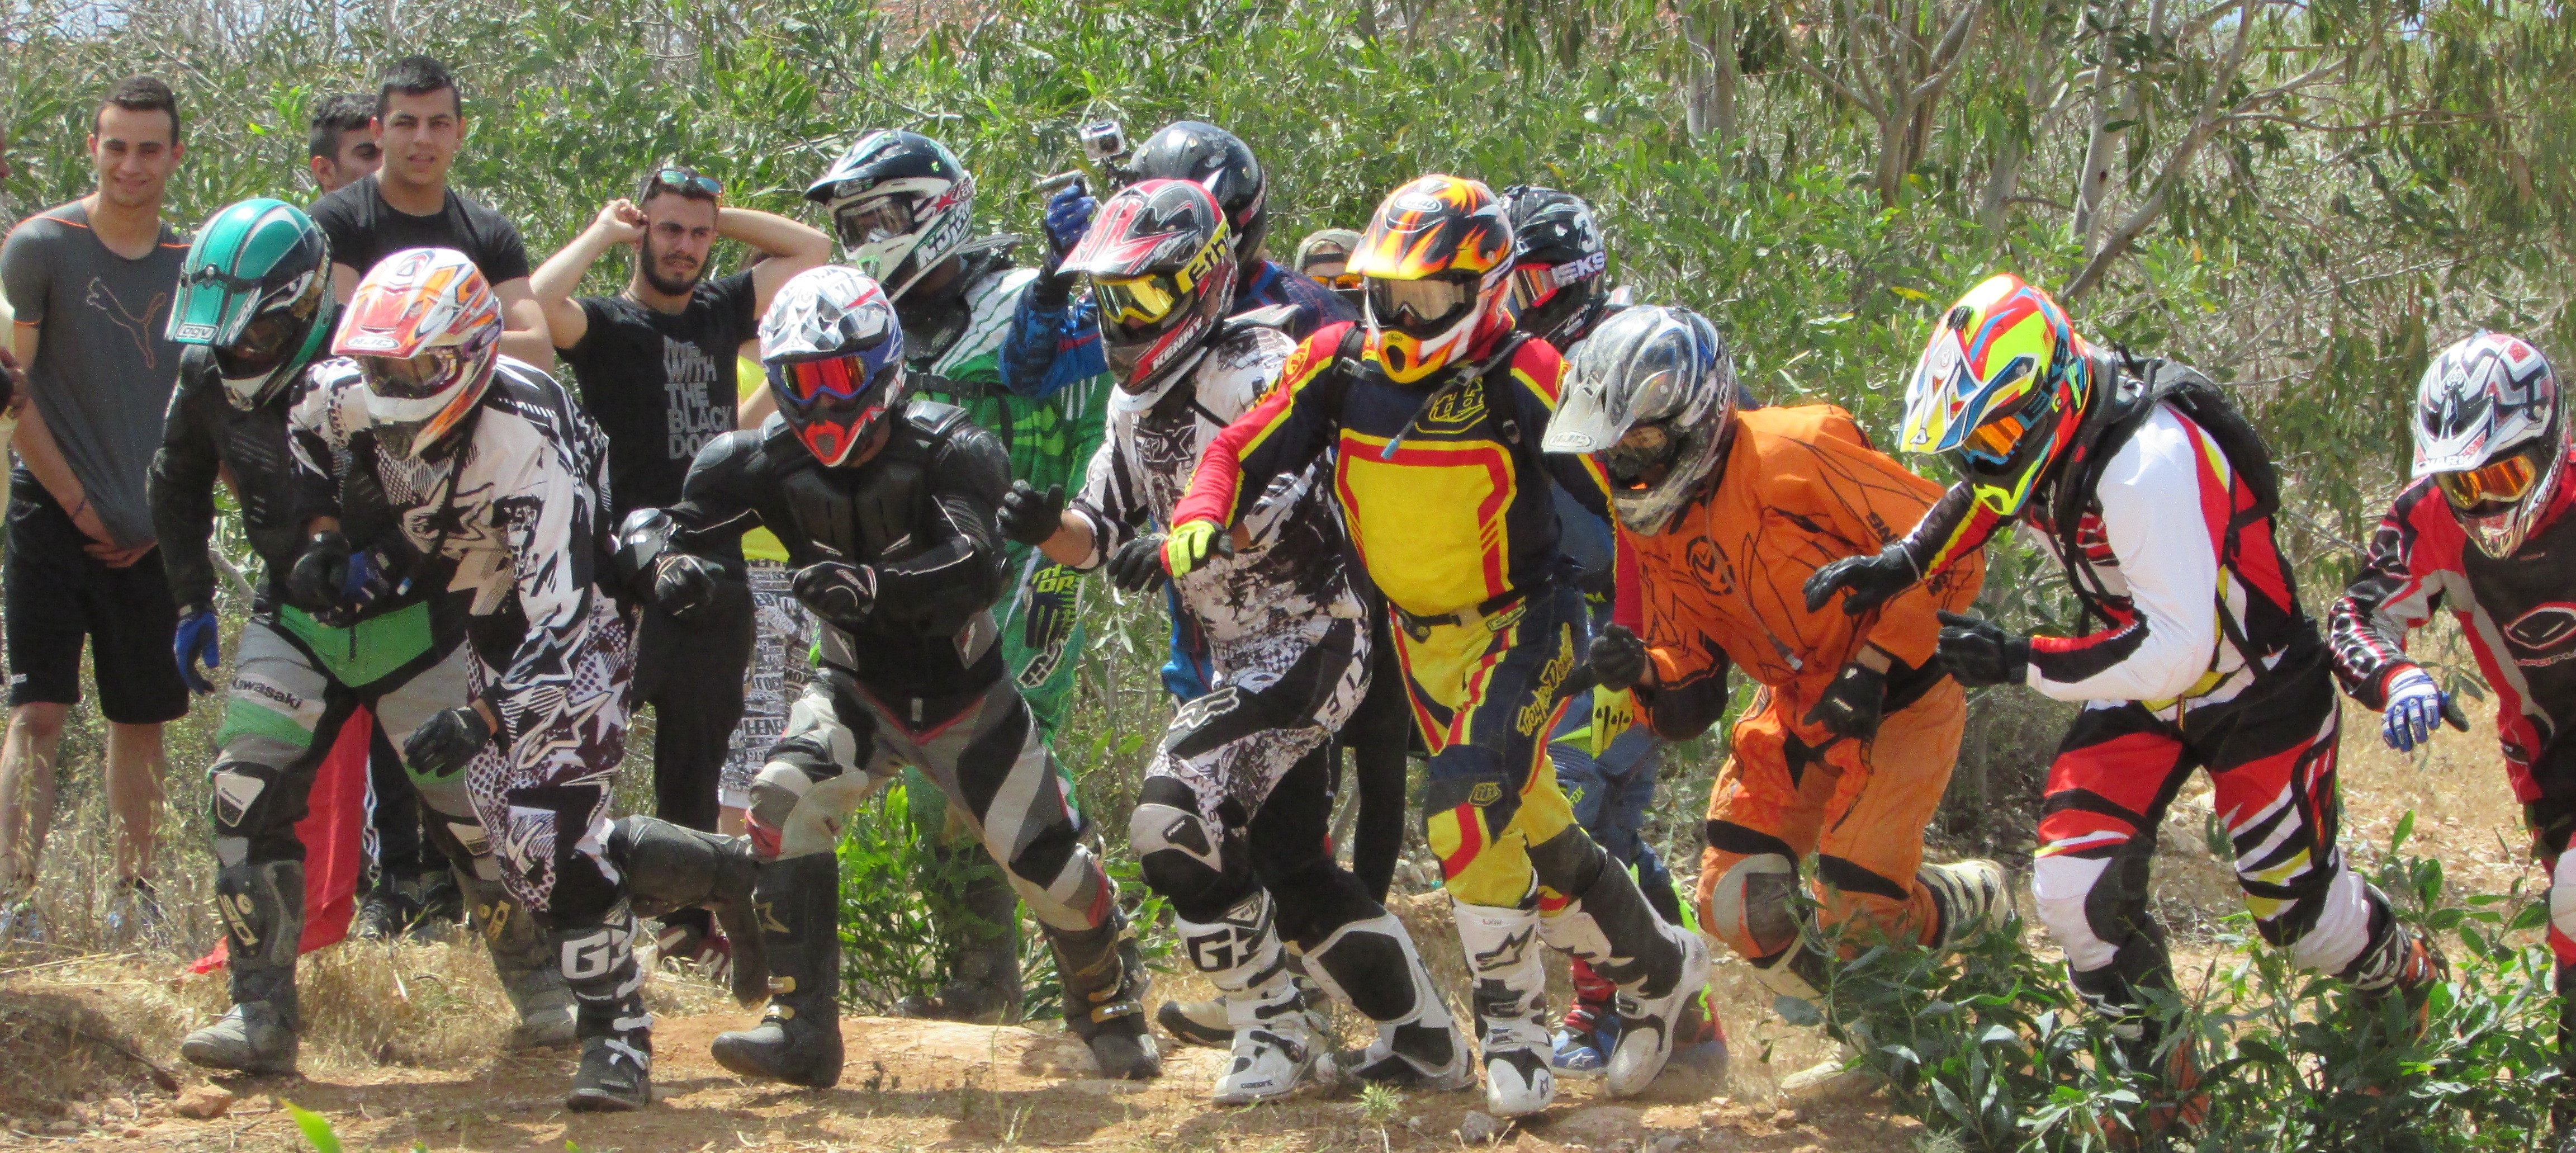
running, bicycle, motocross, extreme sport, mountain bike, start, cycling, race, competition, sports, racing, athletes, cyprus, freeride, enduro, mountain biking, motorcycle racing, scramblecross, cycle sport, cyclo cross, bicycle racing, endurocross